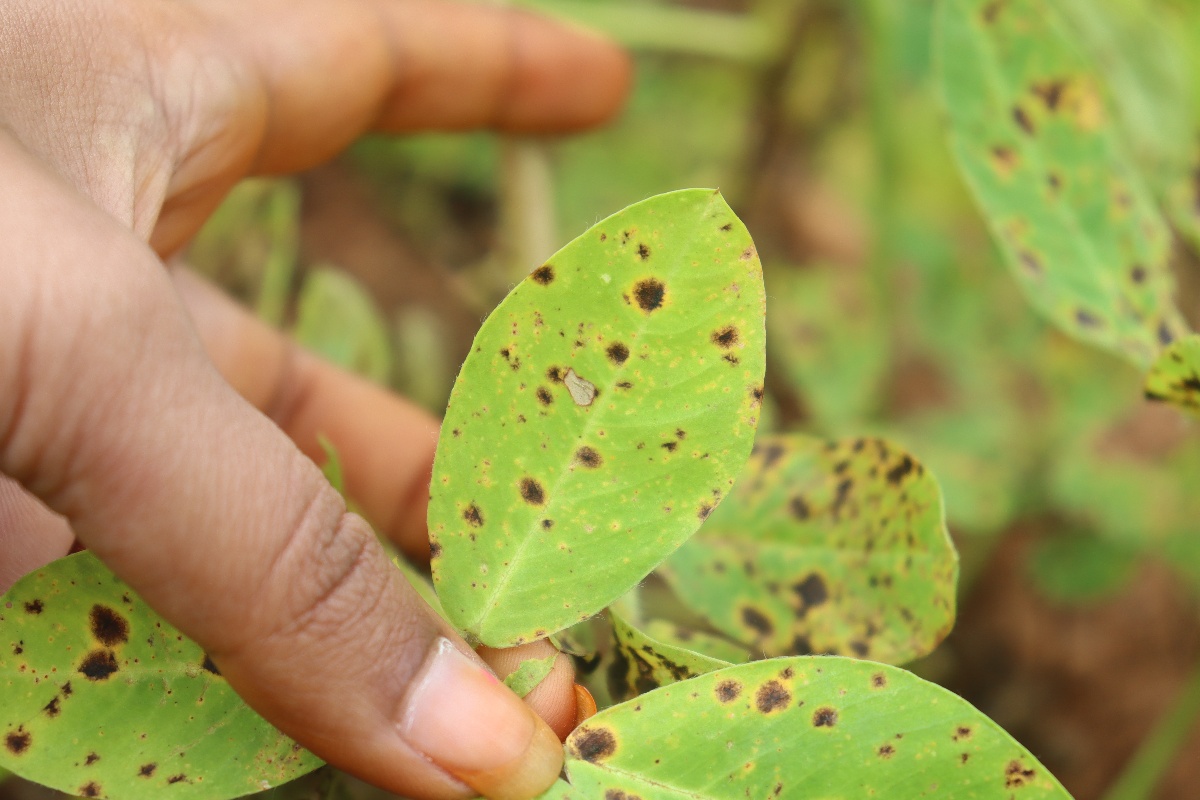
Label: late leaf spot